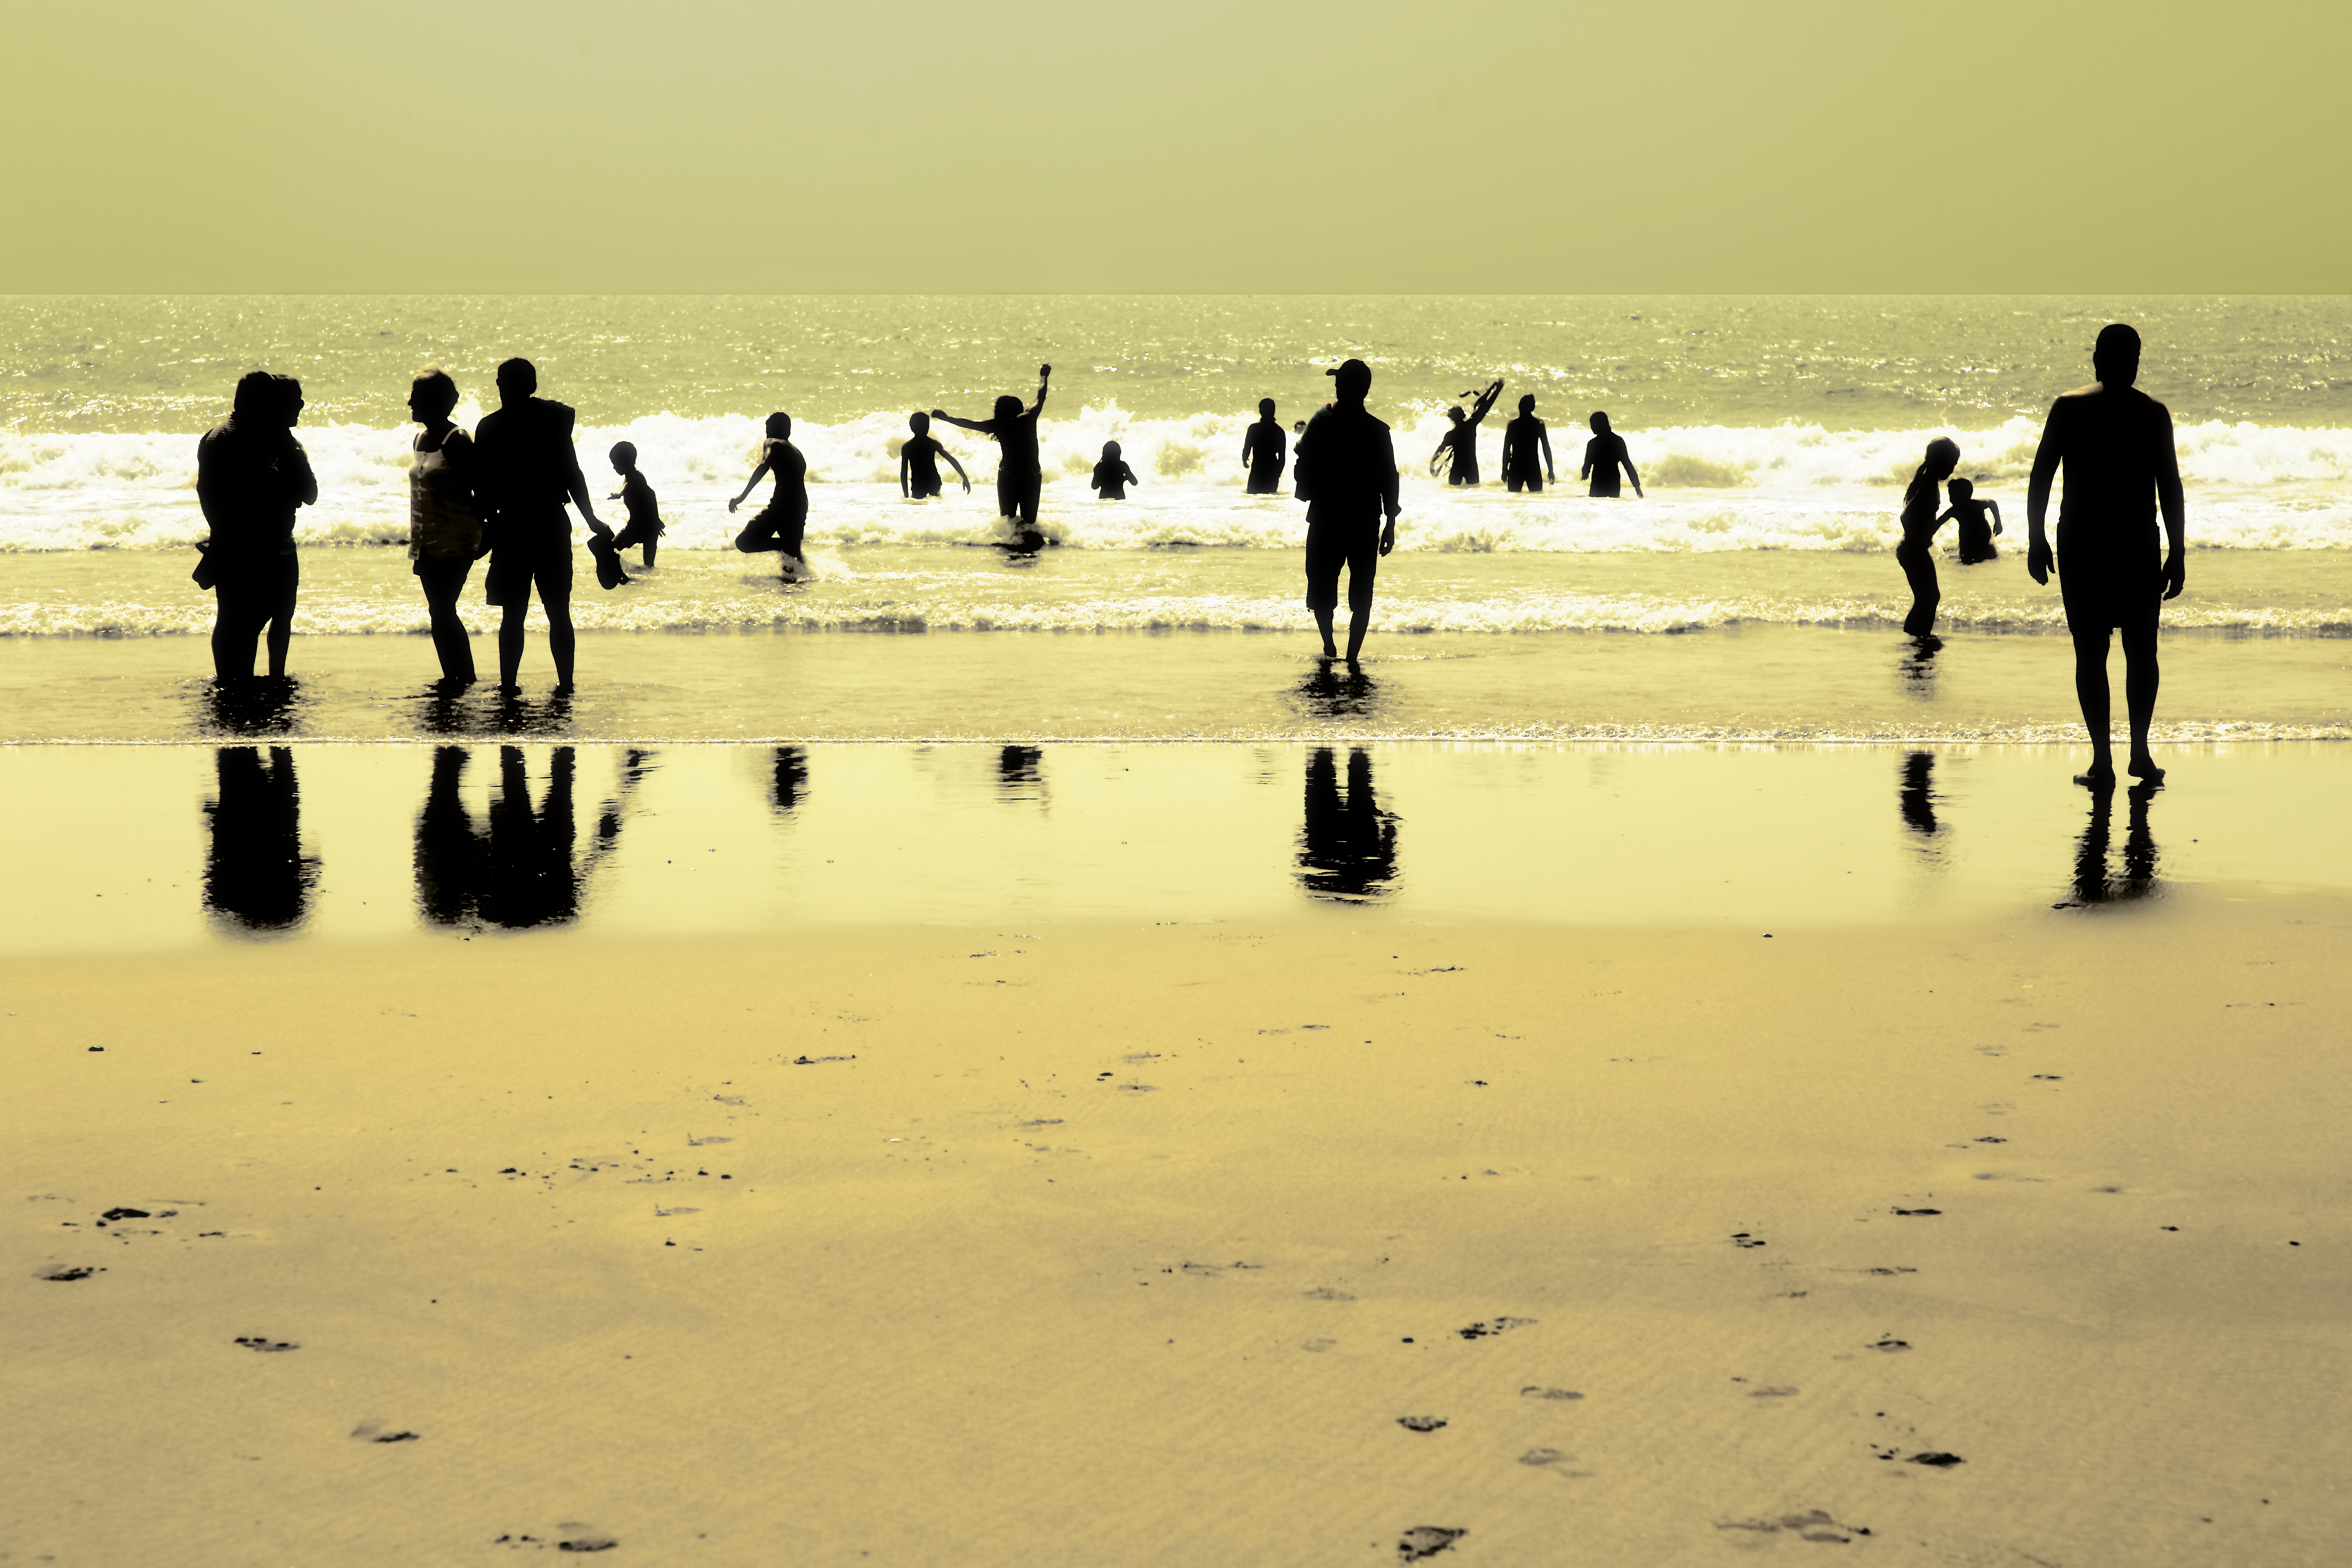
morocco, sun, summer, beach, water, sand, people, People on beach, reflection, sea, silhouette, shore, sky, coast, mudflat, ocean, fun, friendship, evening, human, horizon, tide, calm, sunset, shadow, vacation, wave, wetland, landscape, leisure, child, tourism